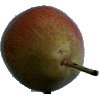
Label: Pear Forelle 1